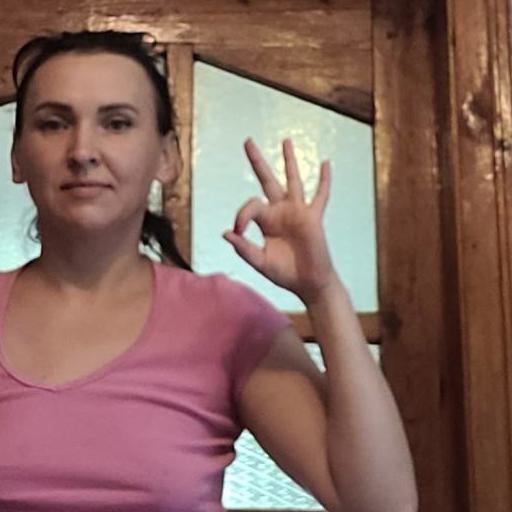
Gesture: ok